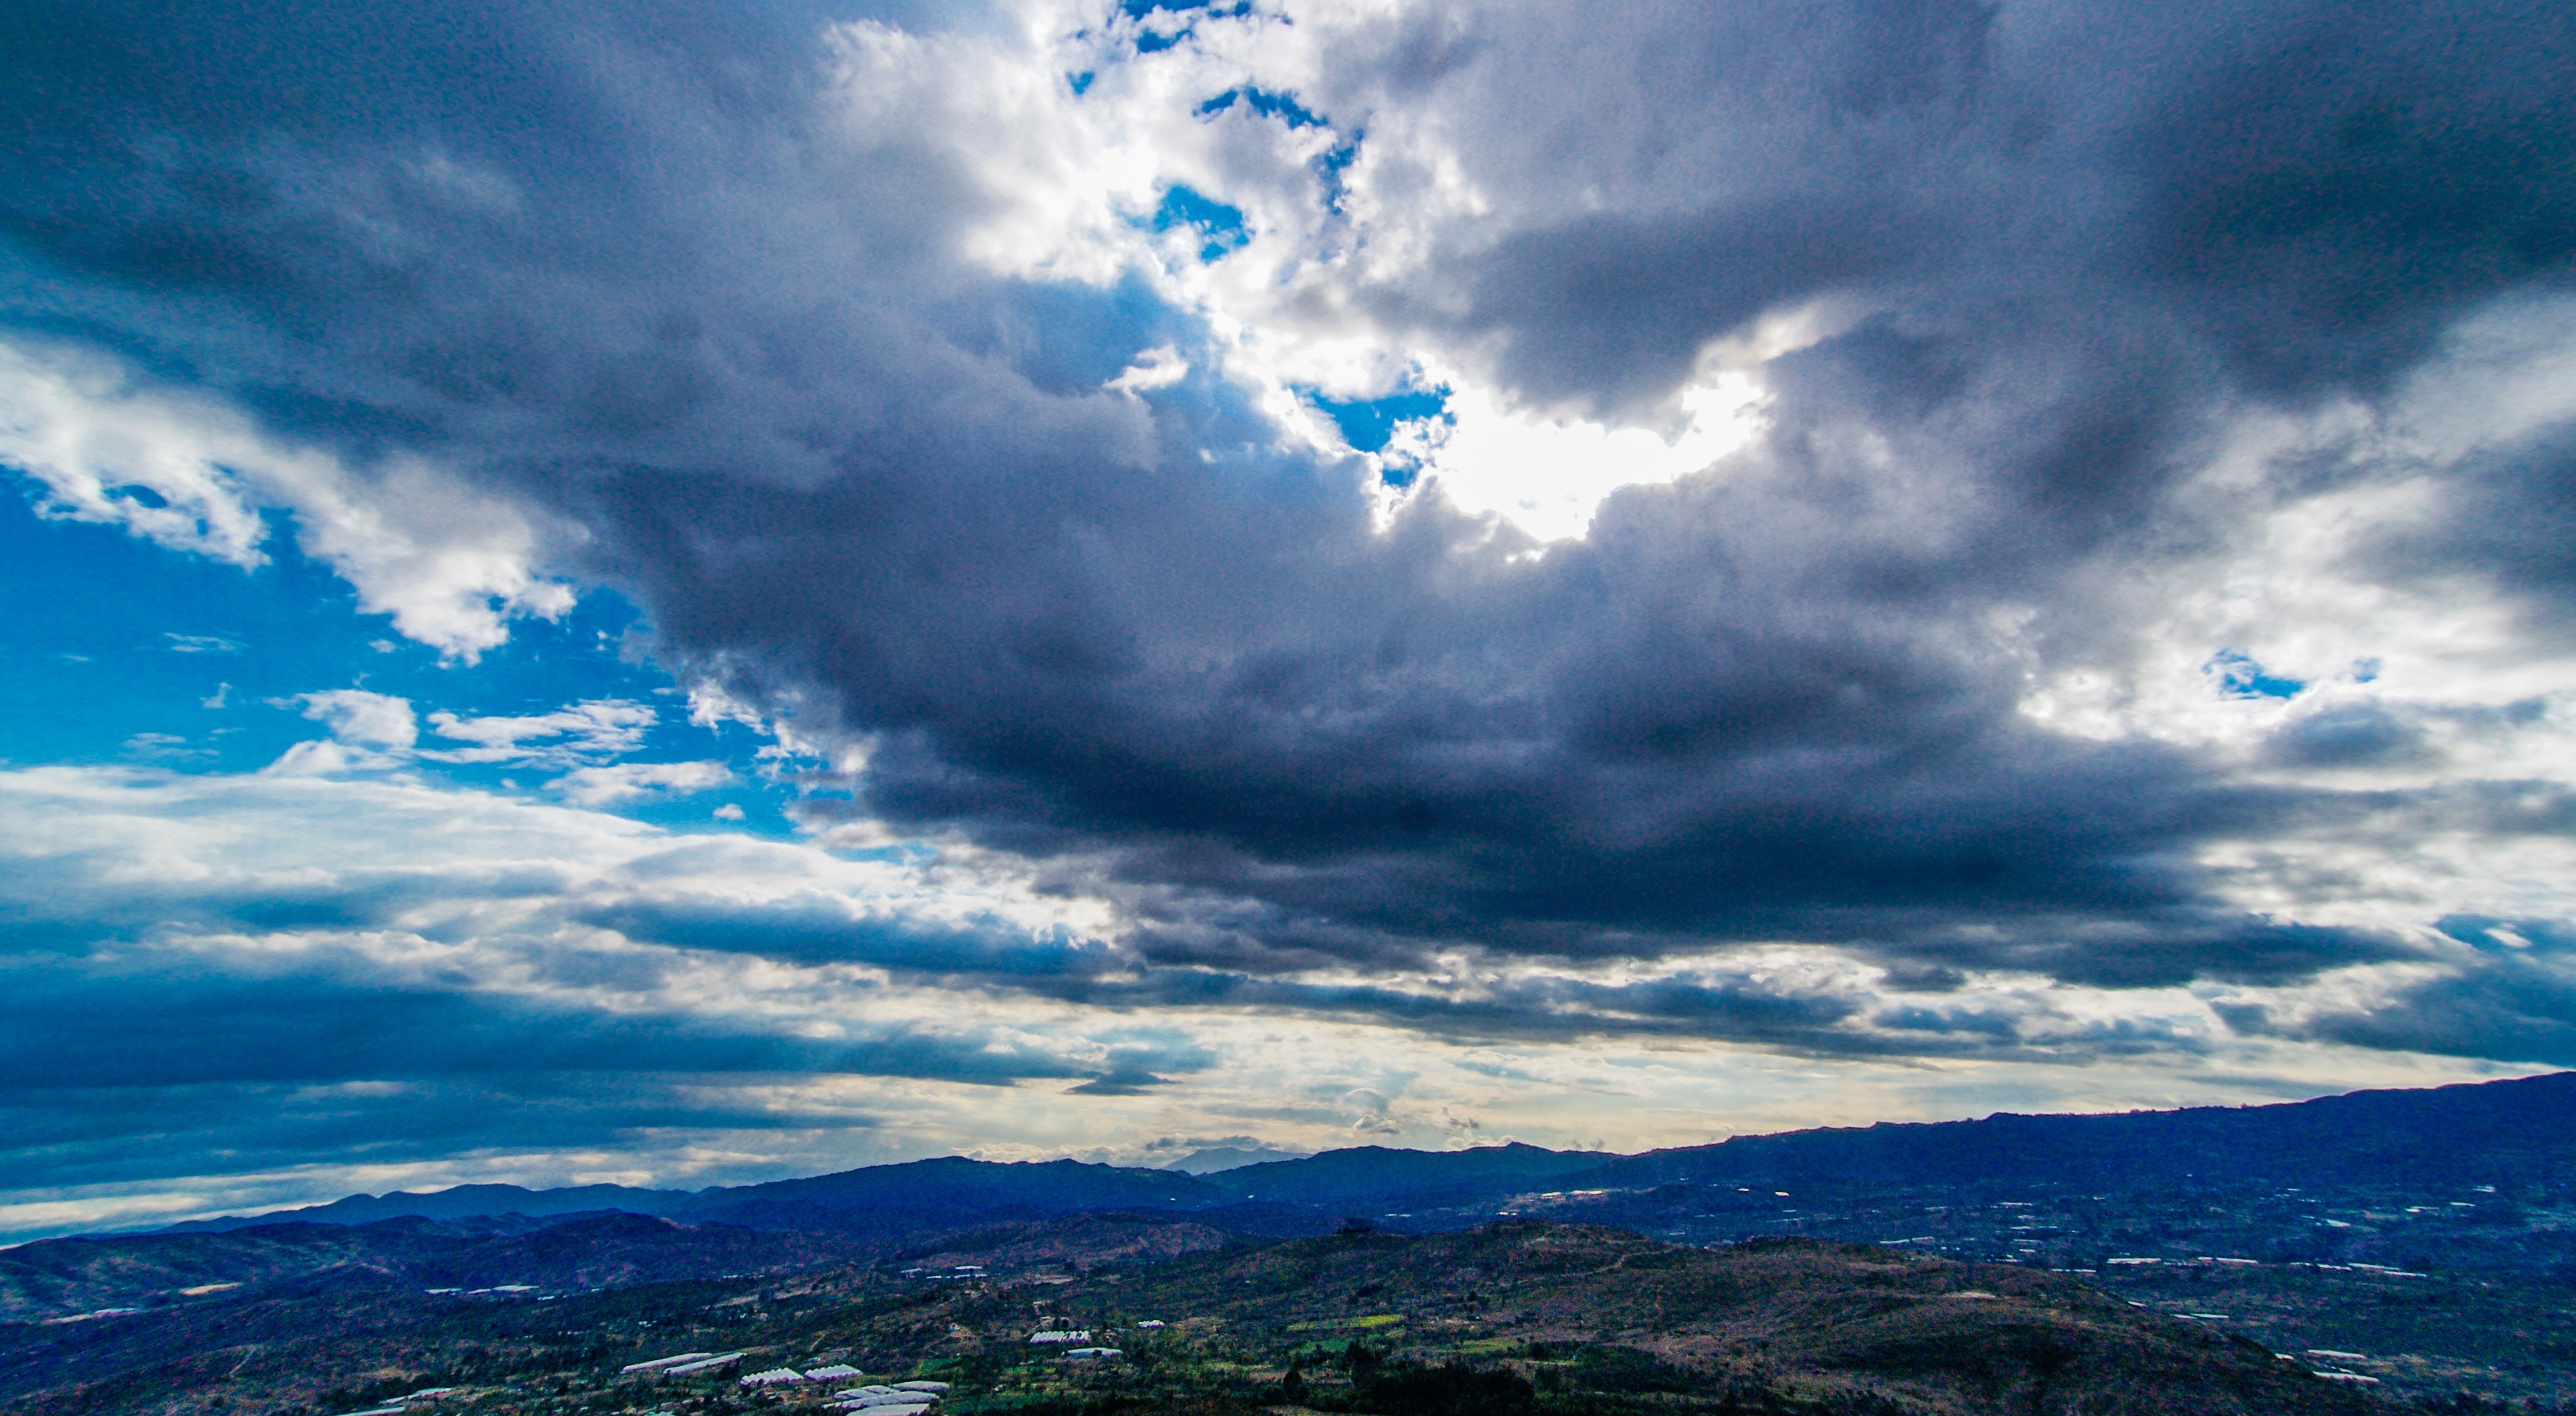
horizon, mountain, cloud, sky, sunlight, atmosphere, mountain range, weather, cumulus, meteorological phenomenon, atmosphere of earth